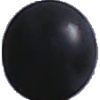
Label: blue_grape